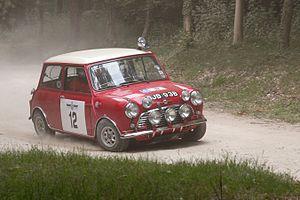
Le Rallye d'Écosse est une compétition annuelle de rallye automobile sur terre.